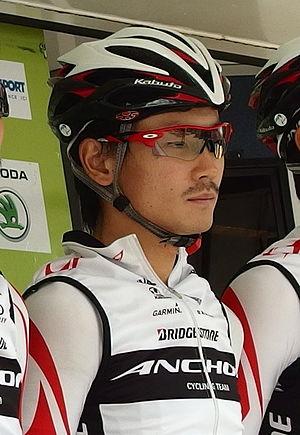
Tour de Bretagne 2015 - Présentation des équipes au départ de la troisième étape à Baud - Équipe Bridgestone Anchor Depicted person: Sho Hatsuyama
Sho Hatsuyama, né le 17 août 1988 à Sagamihara, est un coureur cycliste japonais.